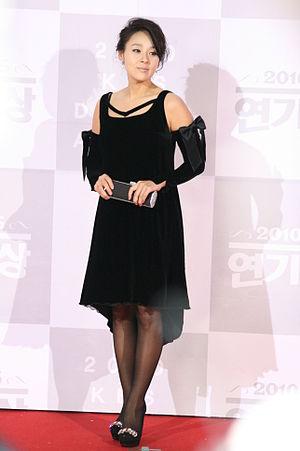
Jeon Mi-seon est une actrice sud-coréenne.